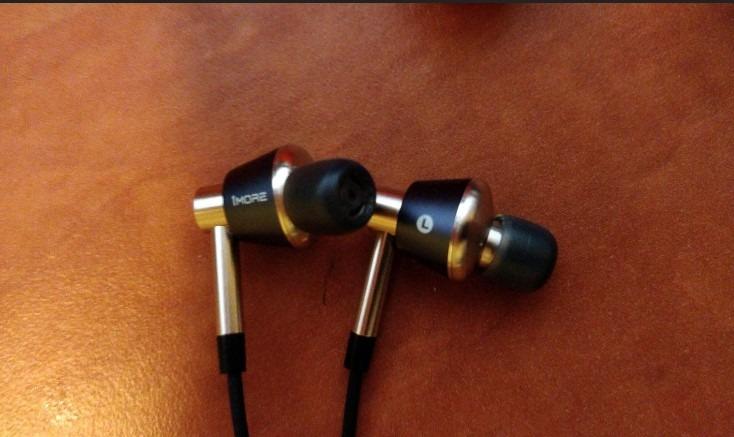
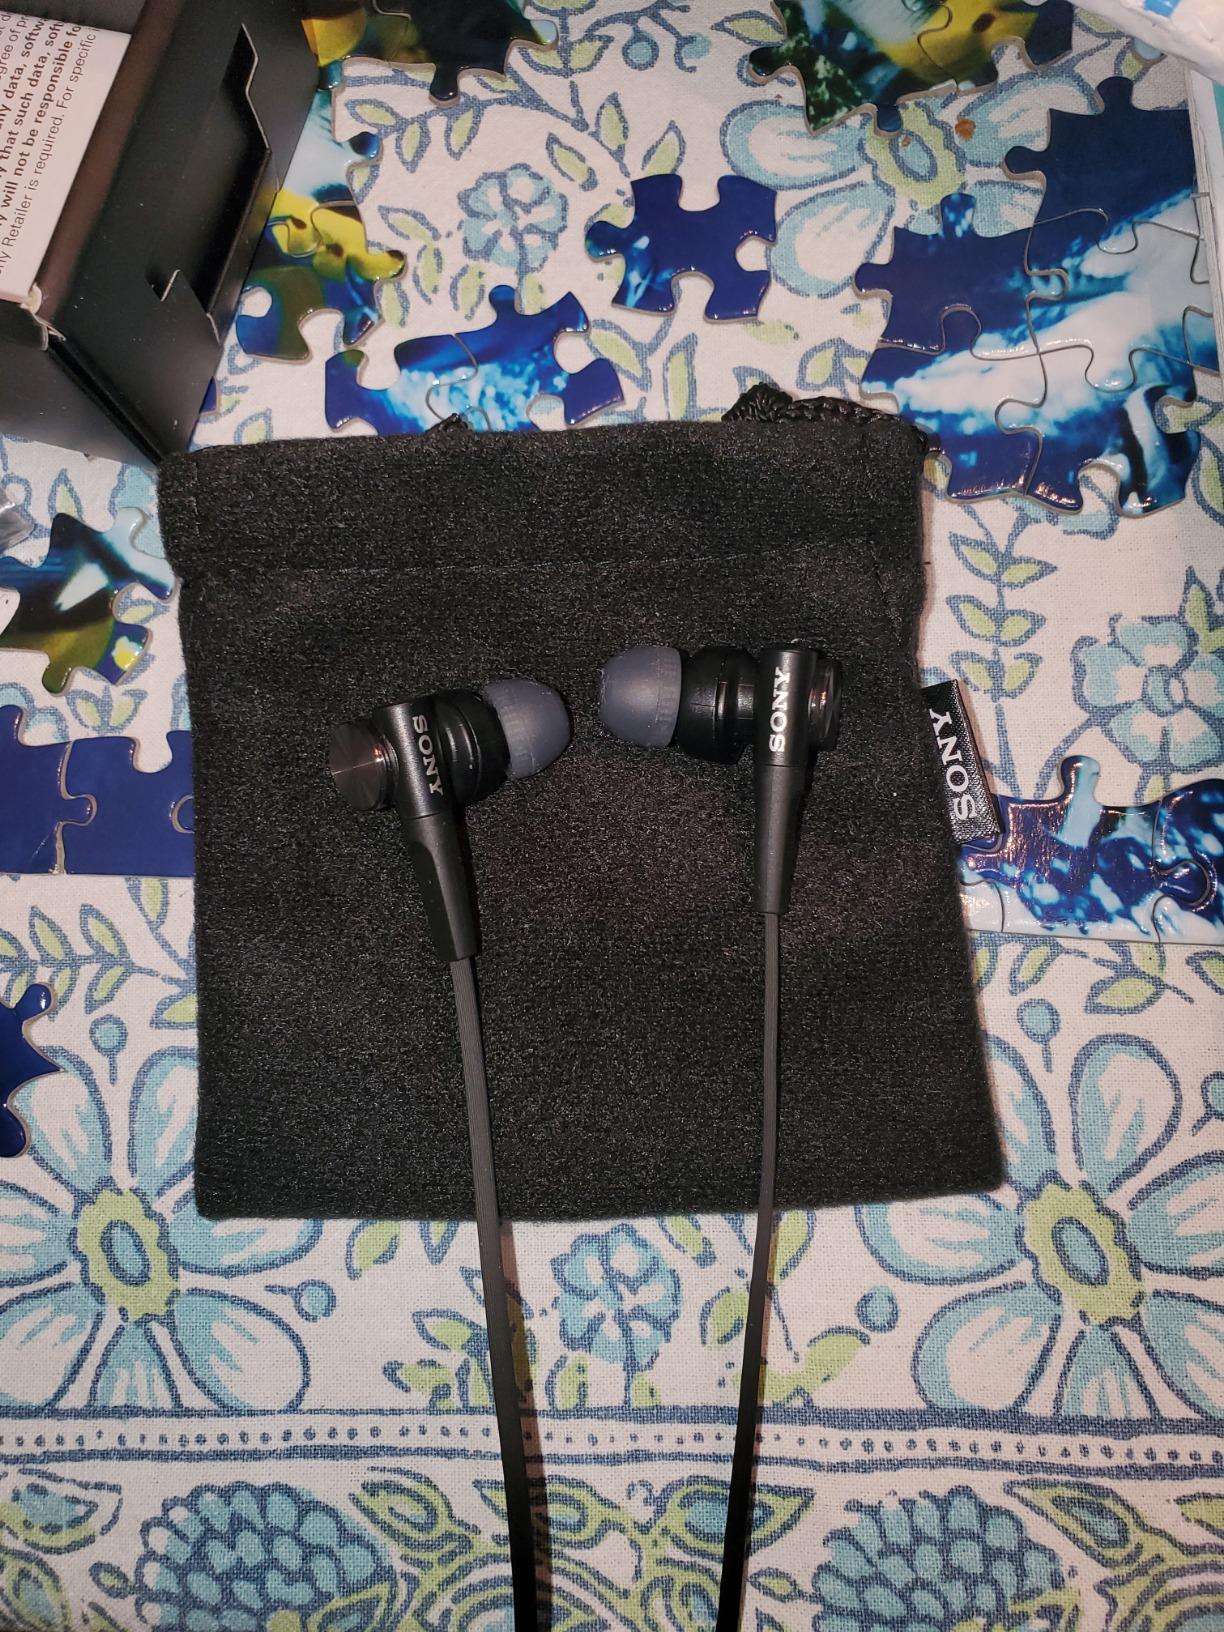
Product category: headphones
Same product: no